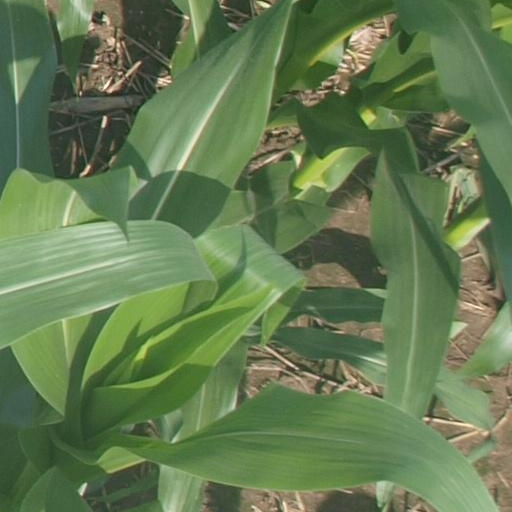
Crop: maize; corn